John Harvey Kellogg

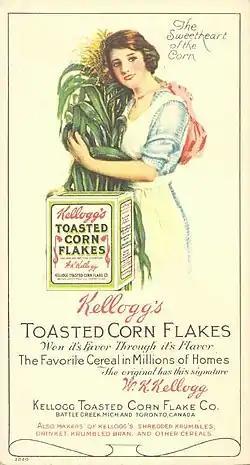
Early Kellogg's Corn Flakes advertisement

Around 1877, John H. Kellogg began experimenting to produce a softer breakfast food, something easy to chew. He developed a dough that was a mixture of wheat, oats, and corn. It was baked at high temperatures for a long period of time, to break down or "dextrinize" starch molecules in the grain. After it cooled, Kellogg broke the bread into crumbs. The cereal was originally marketed under the name "Granula" but this led to legal problems with James Caleb Jackson who already sold a wheat cereal under that name. In 1881, under threat of a lawsuit by Jackson, Kellogg changed the sanitarium cereal's name to "Granola".